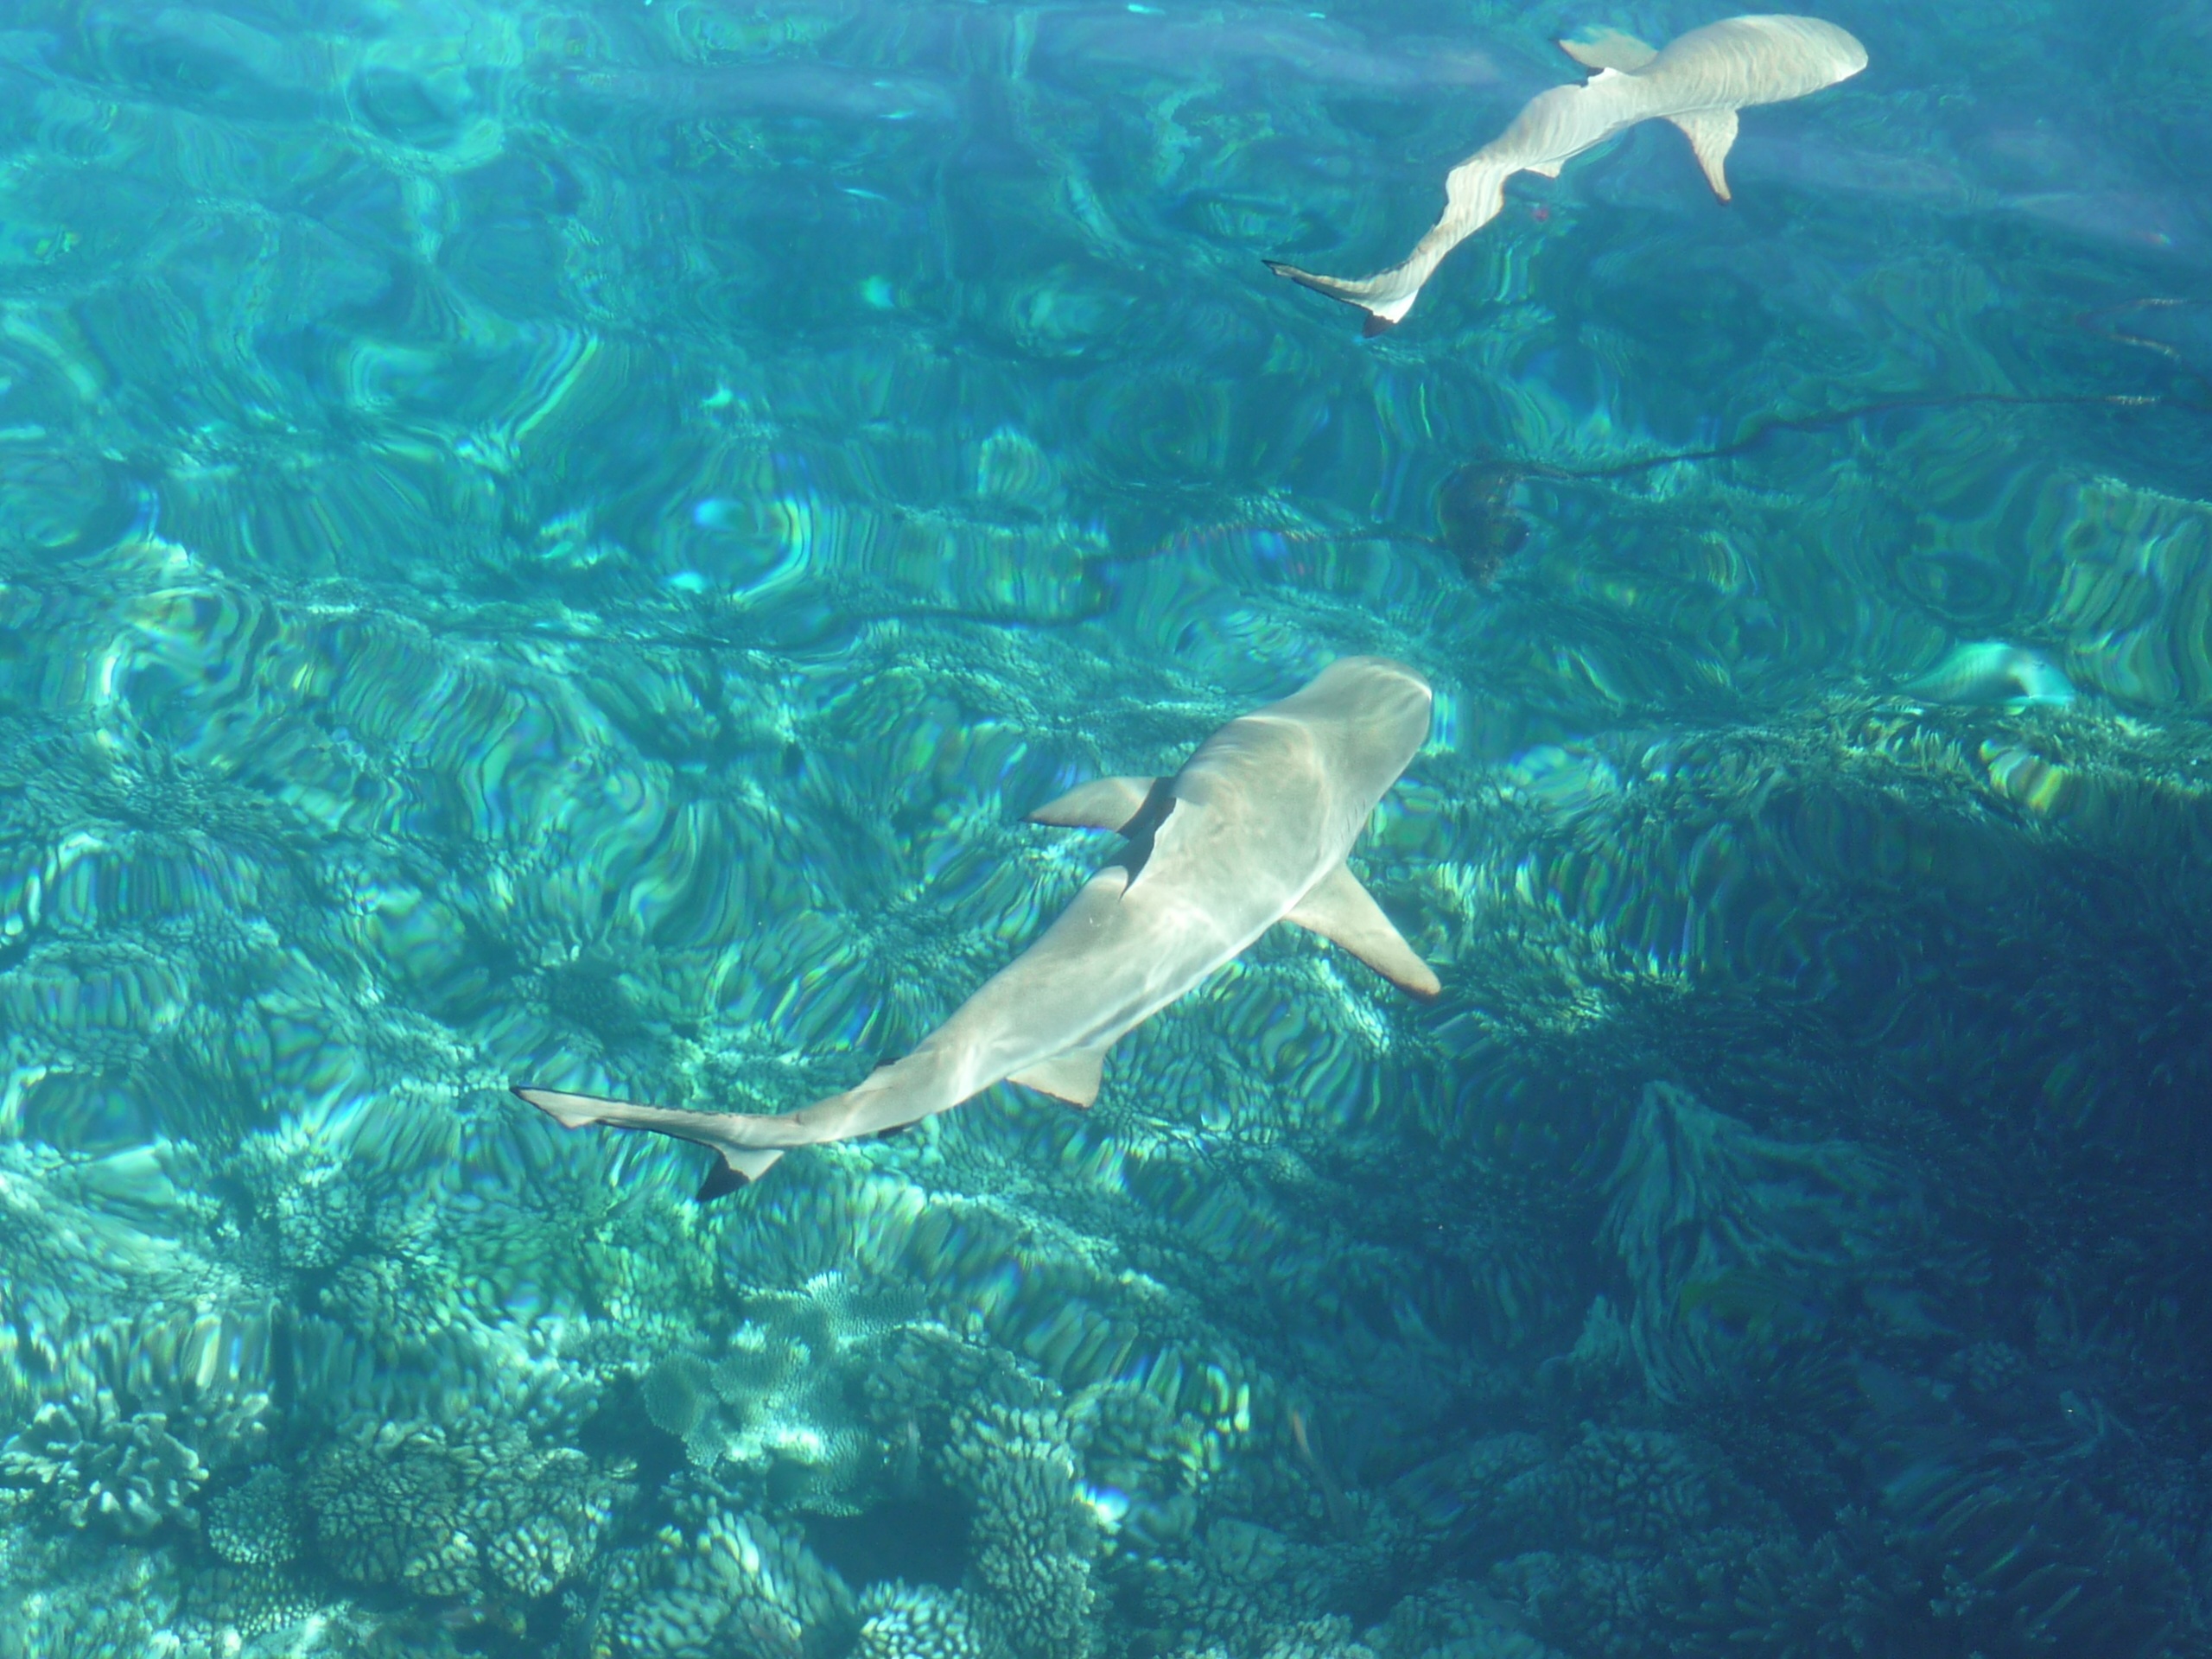
sea, ocean, underwater, biology, predator, fish, coral reef, reef, hai, south sea, marine biology